LatinoJustice PRLDEF

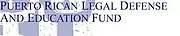
The group's logo as of 2002

By 2003, the group was in severe financial crisis. Perales, who had since gone on to become a high-ranking official at the city, state, and federal levels, was brought back to serve as president. In 2005, the former Institute for Puerto Rican Policy split back off, renaming itself the National Institute for Latino Policy. PRLDEF itself was a member organization of the umbrella Leadership Conference on Civil and Human Rights.